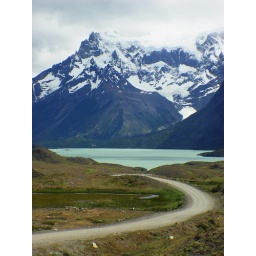
Inside the Torres del Paine national park, Chile the colorful lakes against the mountains in the backdrop makes the place relaxing and peaceful.